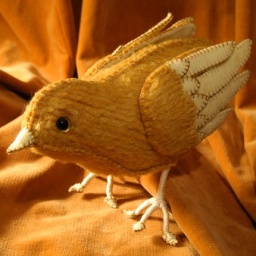
Startled yellow bird, this guy is modeled on the easily frightened black birds that live near my house.